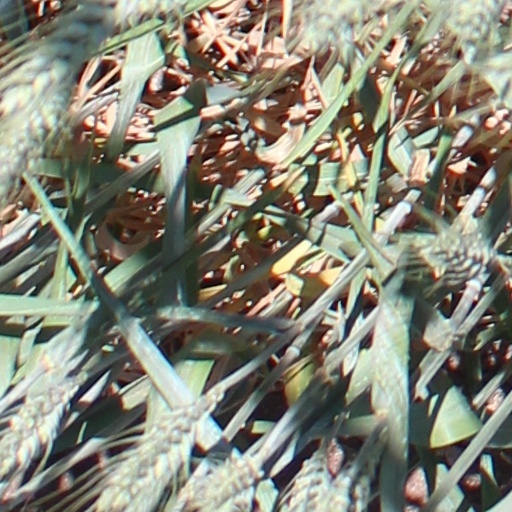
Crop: wheat